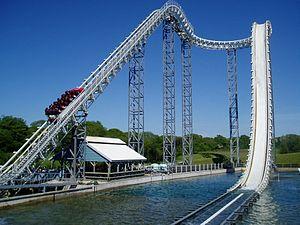
Fantasy Kingdom ouvert au public le 19 février
Oakwood Theme Park est un parc à thèmes gallois situé à Canaston Bridge, à Narberth dans le Pembrokeshire. Ouvert vers la fin des années 1980, le parc accueille aujourd'hui plus de 400 000 visiteurs par an.
Oakwood Theme Park est un parc à thèmes gallois situé à Canaston Bridge, à Narberth dans le Pembrokeshire. Ouvert vers la fin des années 1980, le parc accueille aujourd'hui plus de 400 000 visiteurs par an.